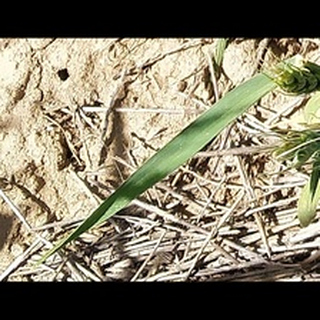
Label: healthy_wheat